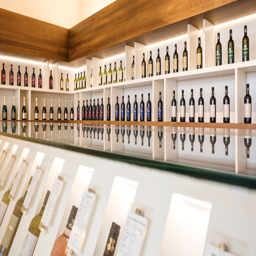
The Prince of Liechtenstein's wine cellars